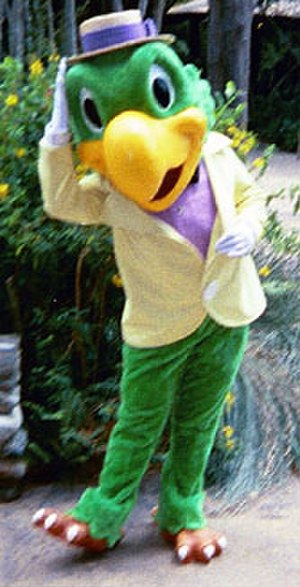
José Carioca
Jose Carioca
Jose Carioca er en i dansk sammenhæng ret ukendt Disney-figur, men han har en vis popularitet i USA og i en del latinamerikanske lande. Han er en grøn papegøje, brasilianer, ryger cigar og går med stråhat. Han optrådte første gang i sekvensen Aquarela do Brasil i Disney klassiker nr. 6, filmen Saludos Amigos fra 1943. Han var også en figur i Disney klassiker nr. 7, filmen The Three Caballeros fra 1945, hvor han laver fest og skæg med Anders And og den røde hane Panchito. Han er en udpræget lystig og lattermild fyr, og han kan lave spilopper, der i nogen tilfælde kan ligge på grænsen af, hvad der er lovligt. I begge film lagde José Oliveira stemme til José Carioca. Han fik en avisstribe efter filmen, der blev tegnet af den legendariske Mickey Mouse-tegner Paul Murry. Den har aldrig været brugt i Anders And & Co., men i bogserien Hall of Fame, som Egmont i Danmark har udgivet med kendte Disney-tegnere, har vi i bindet med Murry fået et par Carioca-striber at se i oversættelse til dansk. Ellers har nogen få set ham dukke op i et par TV-shows fra Disney i 1960'erne eller som biperson til Anders And i Disney-børnebøger.